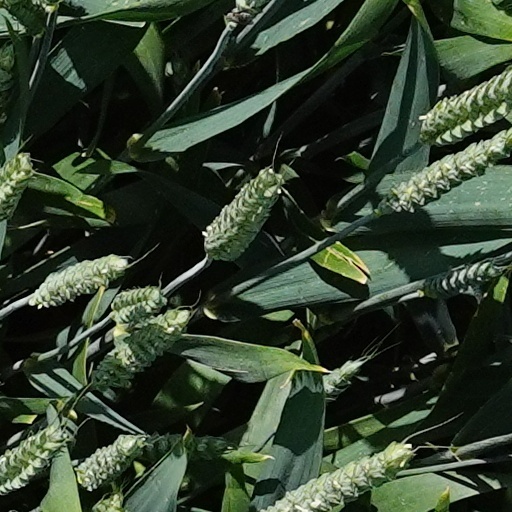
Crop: wheat